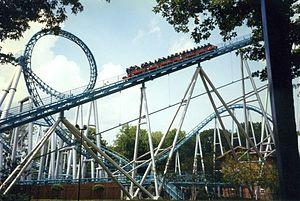
Euro Disneyland à Euro Disney Resort ouvert au public le 12 avril
Drachen Fire sont d'anciennes montagnes russes assises du parc Busch Gardens Williamsburg, situées à Williamsburg, en Virginie, aux États-Unis. Ouvertes en 1992, fermées en 1998 et finalement retirées en 2002, elles étaient de 45,7 m de hauteur et avaient une vitesse de pointe de 96,6 km/h.